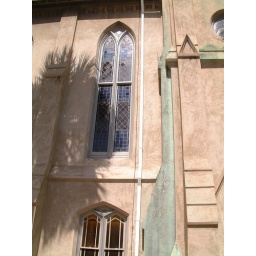
Stained glass windows in Savannah, GA